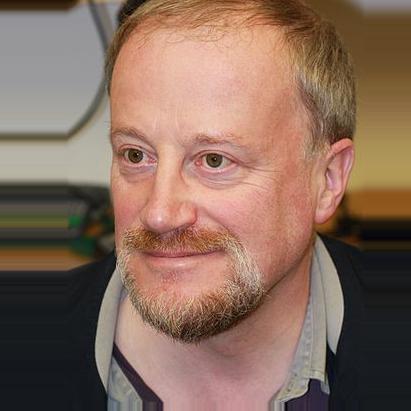
Age: 51